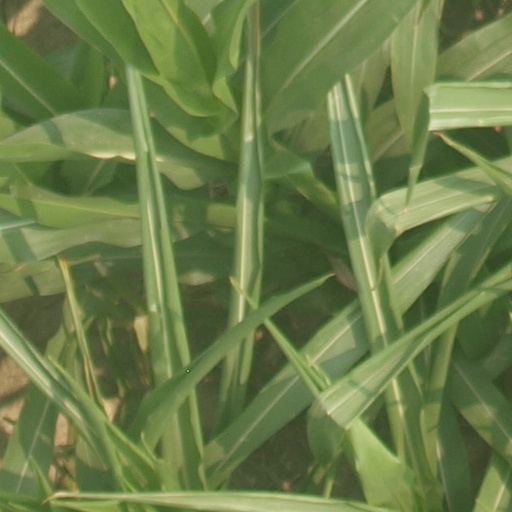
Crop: maize; corn